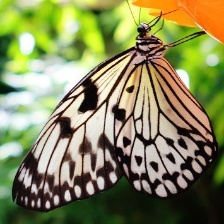
Species: PAPER KITE